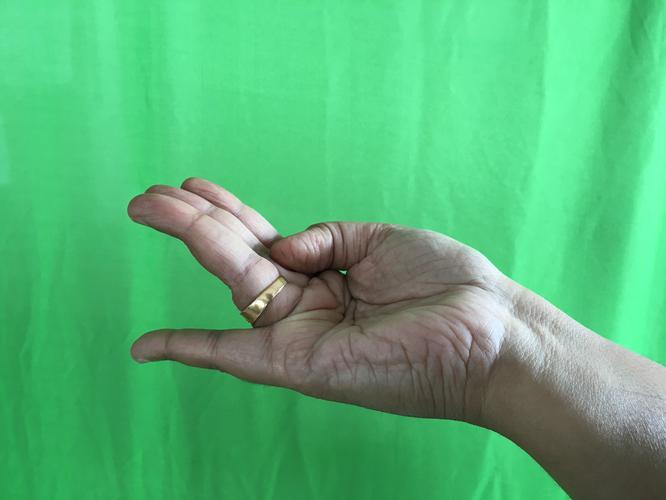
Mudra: Chaturam
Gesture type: single_hand